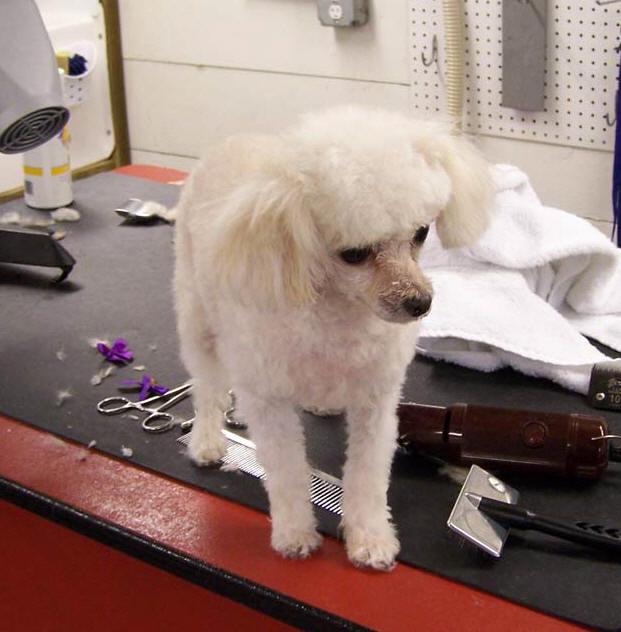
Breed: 200-n000010-miniature_poodle